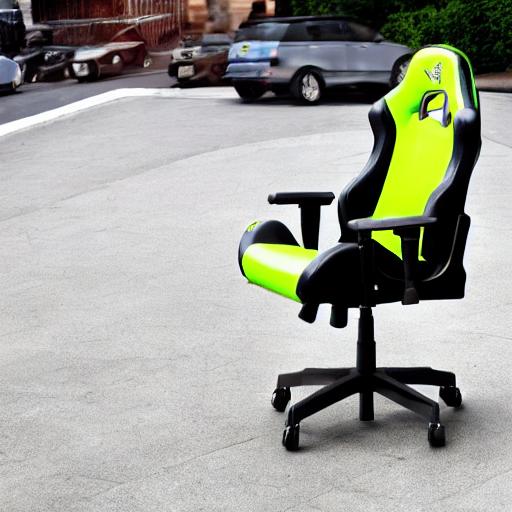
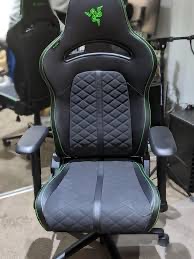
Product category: items_chair
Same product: no